List of Notre Dame Fighting Irish men's basketball head coaches

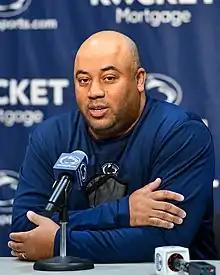
Micah Shrewsberry, the current head coach of the Notre Dame Fighting Irish.

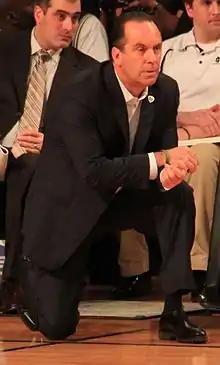
Mike Brey, the winningest head coach in Fighting Irish men's basketball history.

The following is a list of Notre Dame Fighting Irish men's basketball head coaches. There have been 18 head coaches of the Fighting Irish in their 120-season history.